Jeanne Ludwig

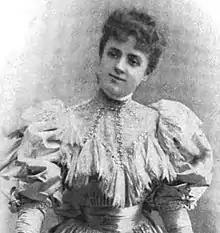
Jeanne Ludwig, from an 1896 publication.

Jeanne-Clarisse-Victoire Ludwig (October 25, 1867 – June 27, 1898) was a French actress and "sociétaire" of the Comédie-Française.